Tours

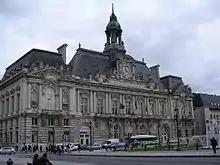
, Place Jean Jaurès

The city was greatly affected by the First World War. A force of 25,000 American soldiers arrived in 1917, setting up textile factories for the manufacture of uniforms, repair shops for military equipment, munitions dumps, an army post office and an American military hospital at Augustins. Because of this, Tours became a garrison town with a resident general staff. The American presence is remembered today by the Wilson Bridge over the Loire, which was officially opened in July 1918 and bears the name of the President of the United States from 1913 to 1921. Three American air force squadrons, including the 492nd, were based at the Parçay-Meslay airfield, their personnel playing an active part in the life of the city. Americans paraded at funerals and award ceremonies for the Croix de Guerre. They also took part in festivals and their YMCA organised shows for the troops. Some men married women from Tours.